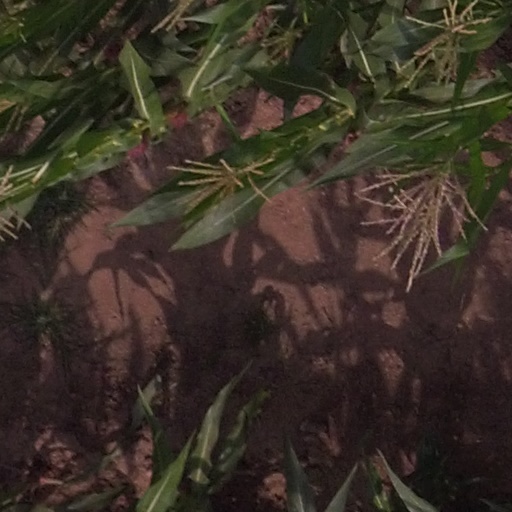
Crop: maize; corn